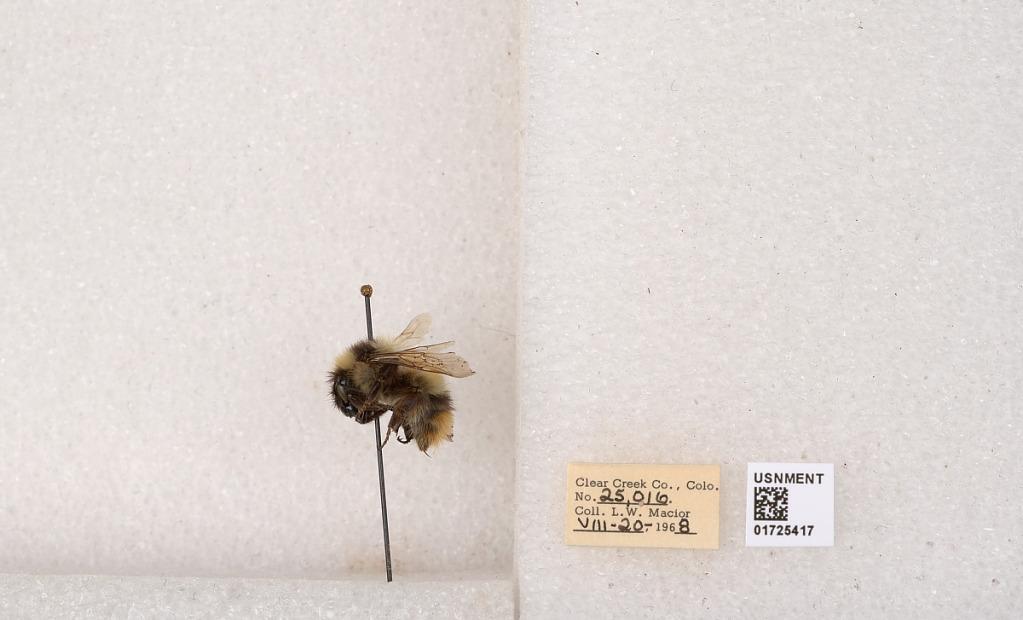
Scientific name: Bombus kirbyellus
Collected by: L. Macior
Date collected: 1968-8-20
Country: United States
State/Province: Colorado
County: Clear Creek
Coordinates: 39.6891, -105.644